Lessinia

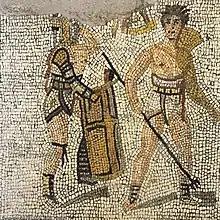
Mosaic from the floor of a Roman villa found in Negrar di Valpolicella

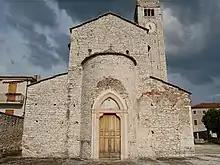
Parish church of San Giorgio di Valpolicella

The phenomenon of karstification typical of the limestone rocks that form Lessinia has made its hydrographic network highly articulated and varied, characterized by a great ramification of streams that during the glacial and quaternary periods have contributed to carve out the stream valleys that make up the territory. Throughout the plateau there are a number of springs, both temporary ones related to snow melt and rainfall, and permanent ones, which flow mainly at the outlet of the valleys between the upper and lower plains. The most notable ones are found on the Trentino side in the Ronchi valley, about 11 km long and crossed by the Ala stream, and in Val Bona, while on the other sides those in Val di Illasi and between Velo and Val di Mazzano are the most substantial.